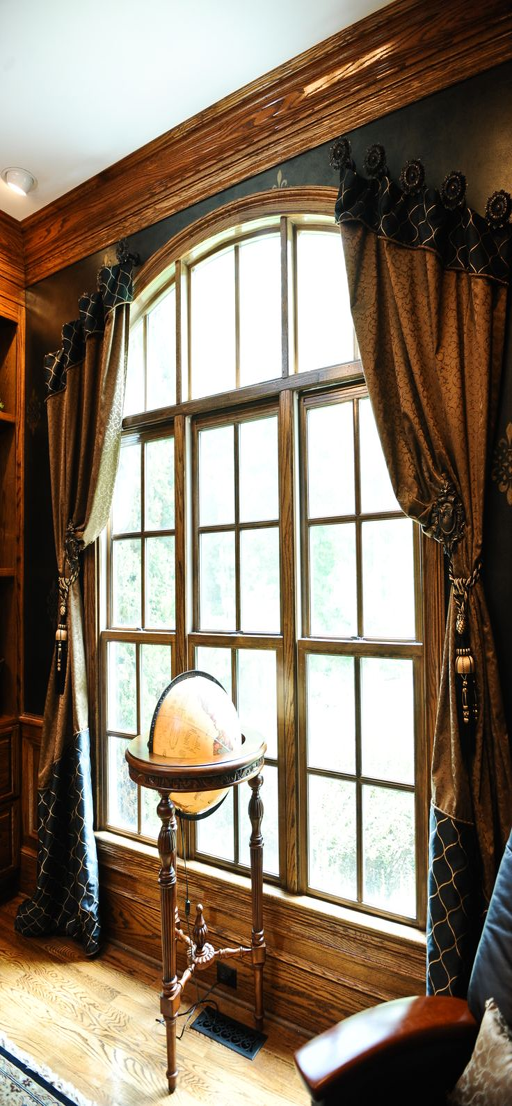
these windows bring in plenty of light !